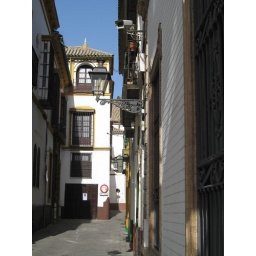
The narrow streets in the heart of Santa Cruise were amazing.There were trees laden with oranges everywhere